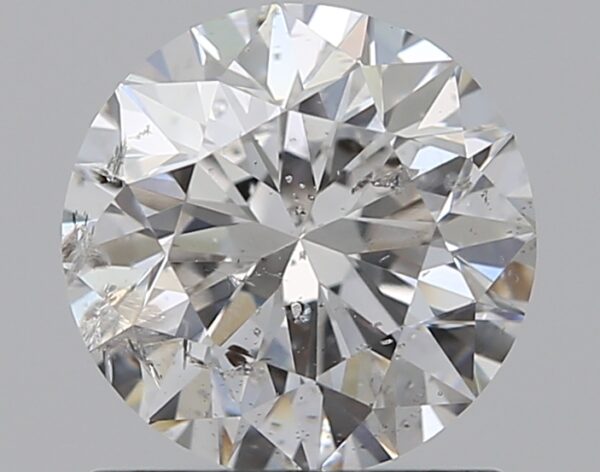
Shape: round
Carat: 1
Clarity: SI2
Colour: E
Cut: VG
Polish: EX
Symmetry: GD
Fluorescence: N
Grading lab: IGI
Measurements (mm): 6.29 x 6.24 x 4.09